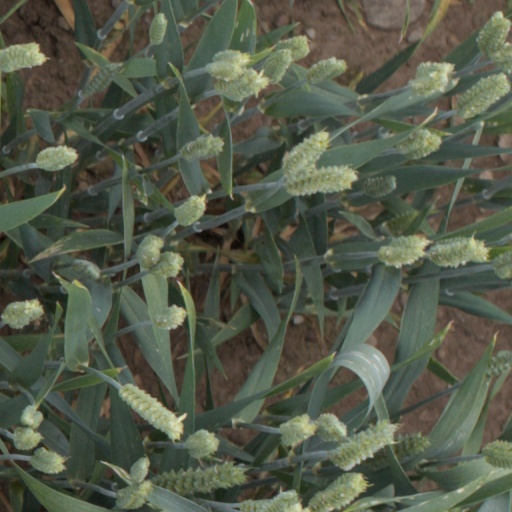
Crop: wheat